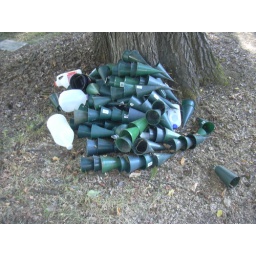
flower holders and plastic bottles under tree